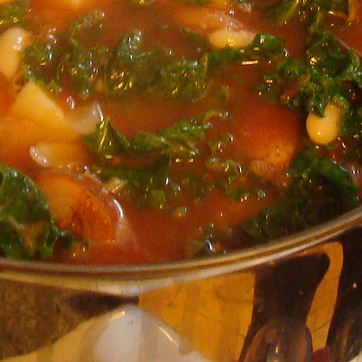
Material: food